Alain Marion (sport shooter)

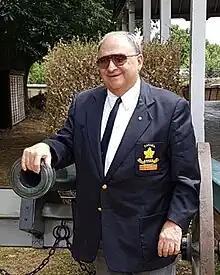

Alain Marion (1946 or 1947 – June 24, 2023) was a French Canadian sport shooter. He competed in the discipline of fullbore target rifle (TR), and won three Commonwealth Games medals, including gold in the 1986 fullbore pairs. He set the record score for the Sovereign's Prize twice, and was the second shooter to win it three times.